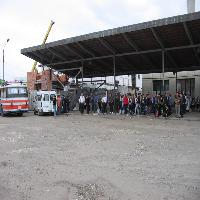
Weather: cloudy or overcast